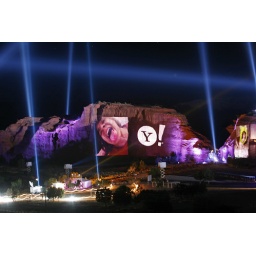
Highlights of the Yahoo! Time Capsule projected on canyon walls in Jemez, New Mexico.